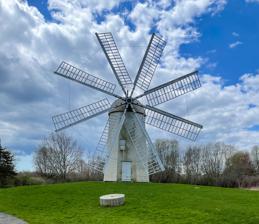
Building: Boyd's Windmill
Country: United States of America
Year built: 1810
Boyd's Windmill Origin Mill name Boyd's Mill Mill location Middletown , RI Coordinates 41°30′03″N 71°16′11″W / 41.5007°N 71.2696°W / 41.5007; -71.2696 Operator(s) Middletown Historical Society Year built 1810 Information Purpose Corn mill Type Smock mill Storeys Three-story smock Base storeys A few courses of brick Smock sides Eight sides No. of sails Eight sails Type of sails Common sails Boyd's Windmill U.S. National Register of Historic Places NRHP reference No. 01000018 Added to NRHP January 26, 2001 Boyd's Windmill , also known as Boyd's Wind Grist Mill , is a historic smock mill at Paradise Valley Park on Prospect Avenue in Middletown, Rhode Island .  John Peterson built the windmill at the corner of Mill Lane and West Main Rd. in Portsmouth, Rhode Island in 1810, and William Boyd purchased it in 1815. It originally had four common sails , but four more were added by the family.  The mill is a timber-frame structure, octagonal in shape, and about 30 feet (9.1 m) tall, with a rotating cap powered by eight vanes with canvas sheets.  The grindstones in the middle of the mill are Fall River granite; the upper one, which is connected to the power mechanisms, rotates six times for each turn of the mill's main shaft.  In 1916 Benjamin Boyd removed the original vanes and powered the mill using a gasoline engine.  It is one of only two historic windmills (out of what was estimated to be more than thirty) to survive on Aquidneck Island . Town seal of Middletown Boyd's Mill features prominently on the town seal of Middletown. The windmill was restored by the Middletown Historical Society after receiving it as a donation in 1990 and moving it to Paradise Valley Park in Middletown.  The windmill is open to the public on Sunday afternoons in July, August and September. It was listed on the National Register of Historic Places in 2001. See also Rhode Island portal National Register of Historic Places listings in Newport County, Rhode Island References